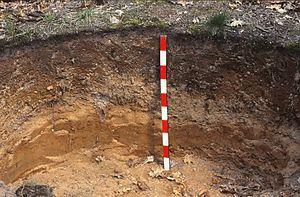
Un luvisol dans le Référentiel pédologique français ou dans la Base de référence mondiale pour les ressources en sols, est un « sol lessivé ». Il est caractérisé du haut en bas par :